Gilbert and Ellice Islands

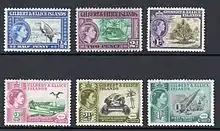
1956 stamps of the Gilbert and Ellice Island Colony

Banaba (Ocean Island) remained the headquarters of the colony until the British evacuation in 1942 during the Pacific War when Ocean Island and the Gilbert Islands were occupied by the Japanese. The United States forces landed in Funafuti on 2 October 1942 and on Nanumea and Nukufetau in August 1943 and constructed an airfield on each island and other bases. The atolls of Tuvalu acted as a staging post during the preparation for the Battle of Tarawa and the Battle of Makin that commenced on 20 November 1943. Colonel Vivian Fox-Strangways, was the Resident Commissioner of the Gilbert and Ellice Islands Colony in 1941, who was located on Funafuti.